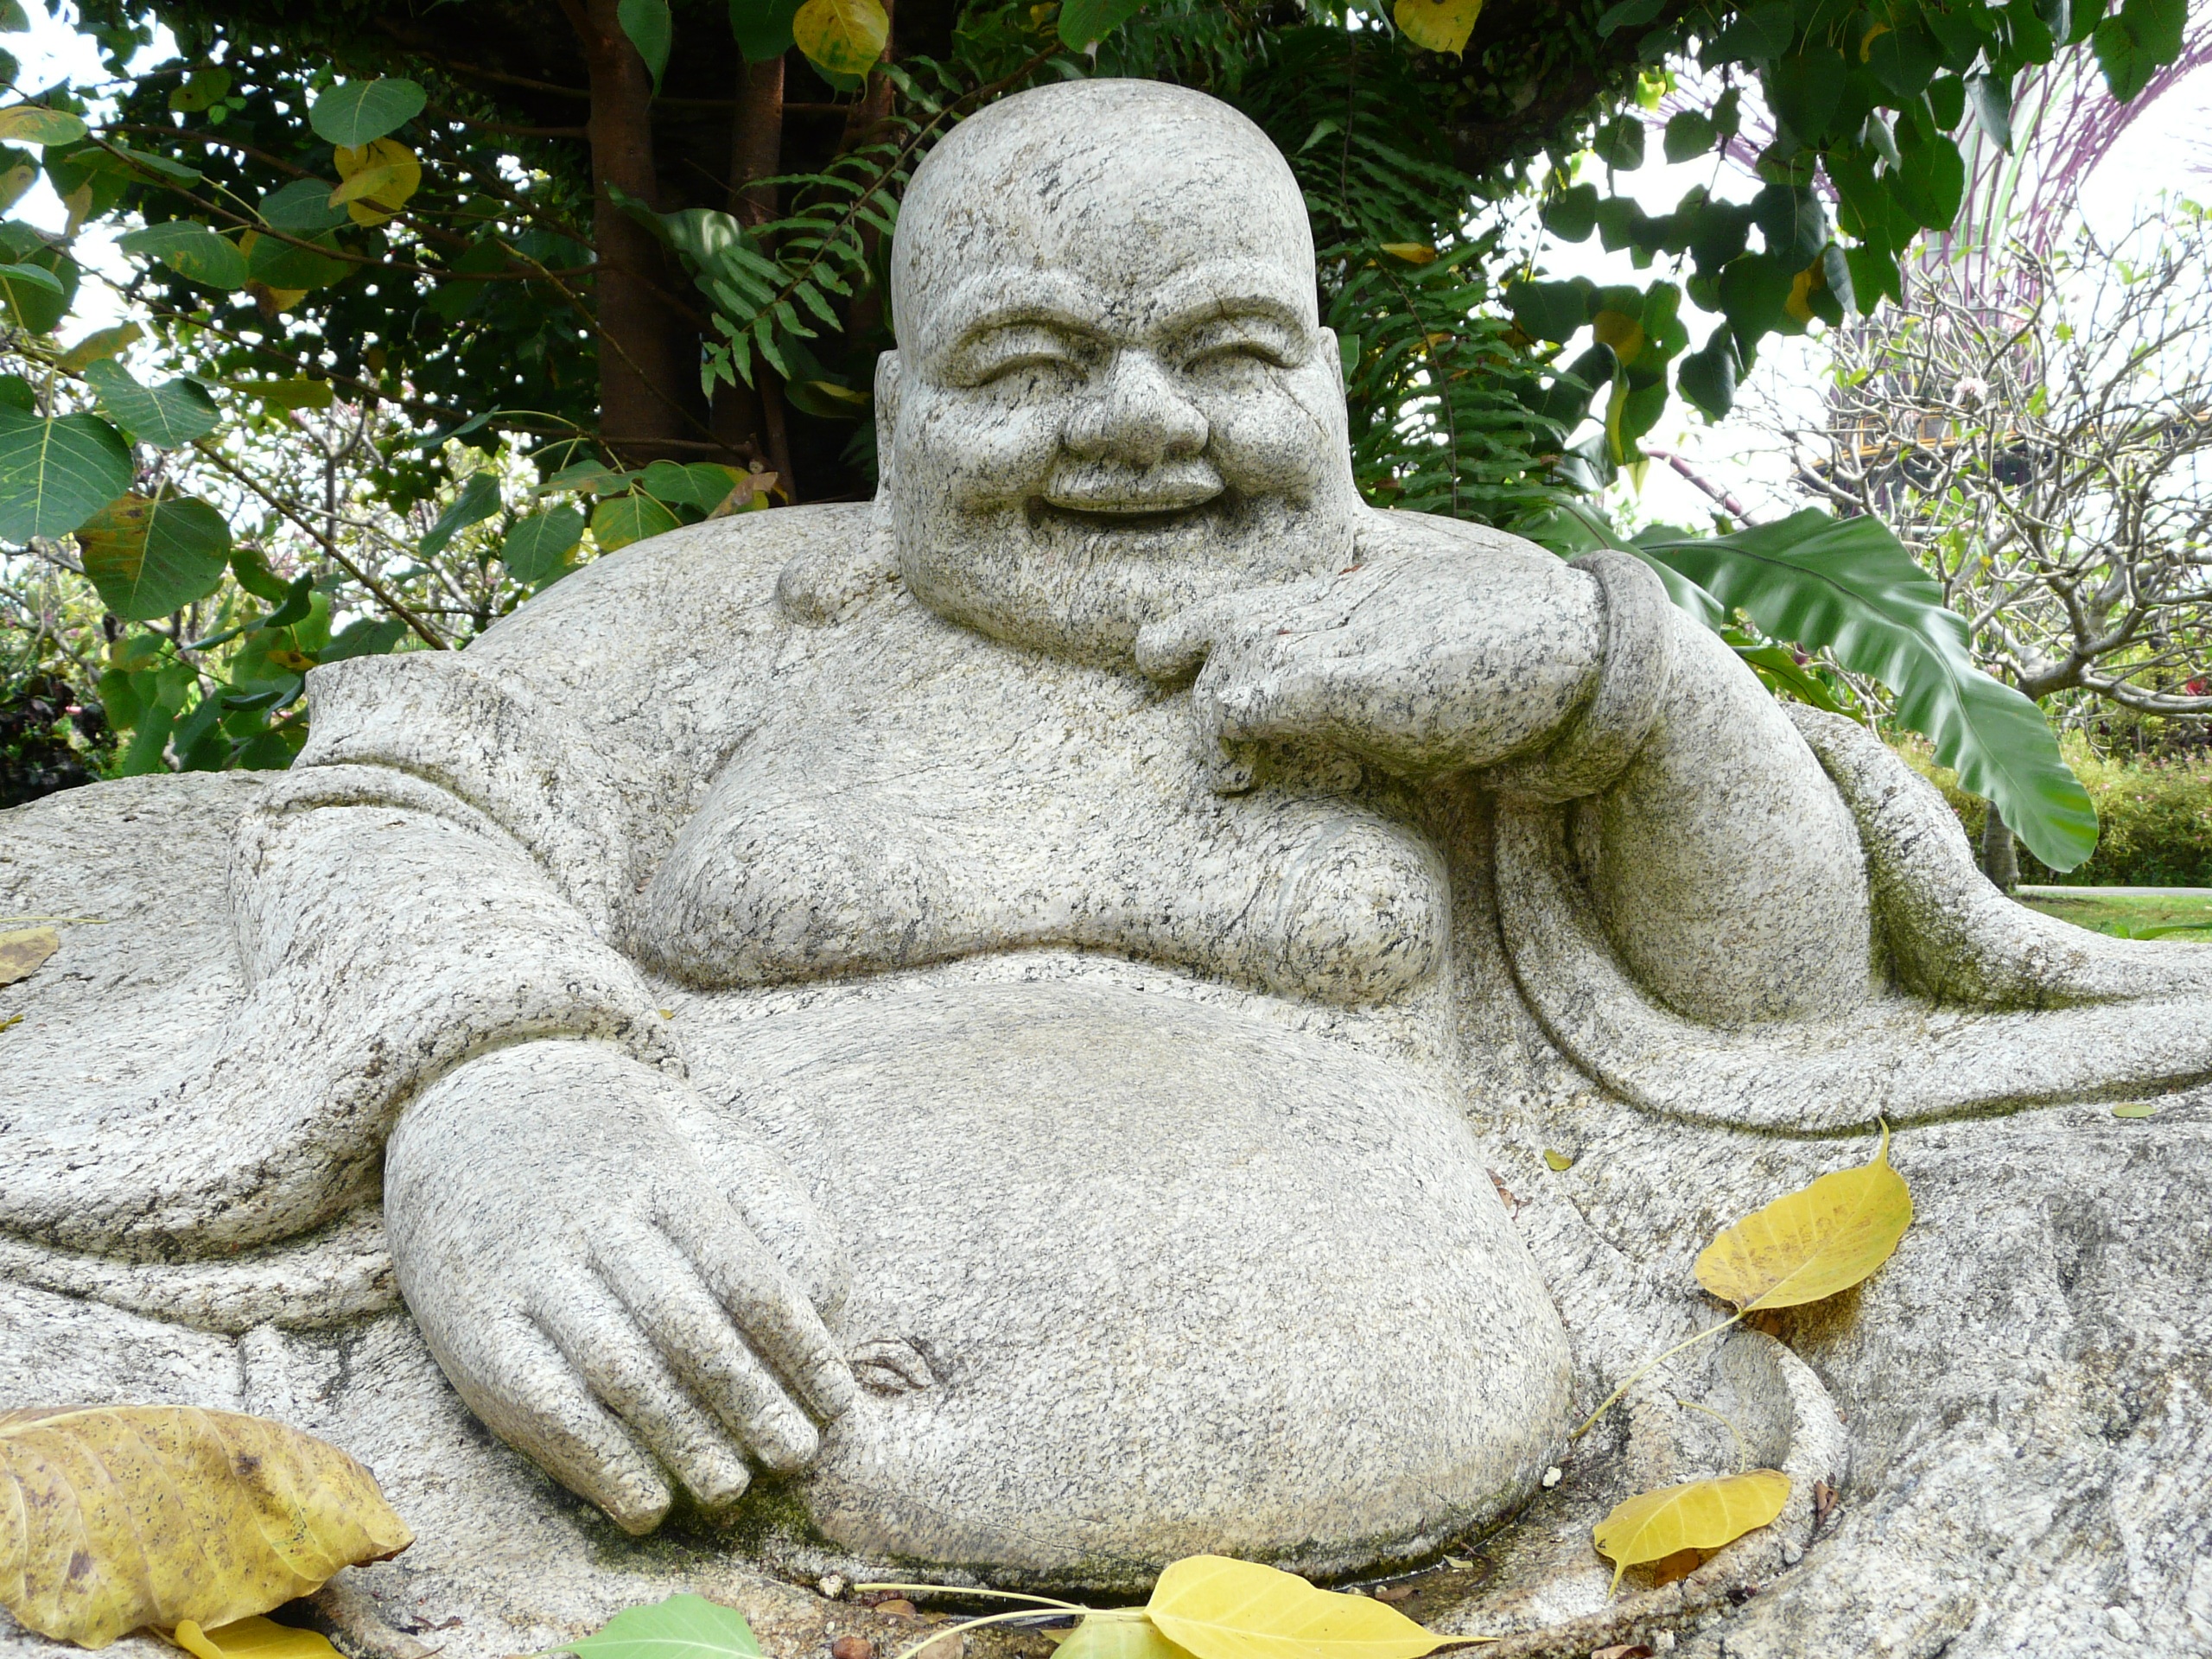
rock, monument, travel, statue, decoration, garden, smile, sculpture, art, temple, carving, singapore, stone carving, the buddha, gautama buddha, ancient history